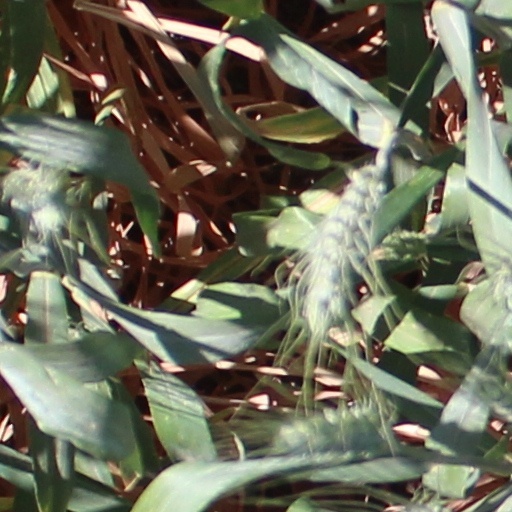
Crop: wheat